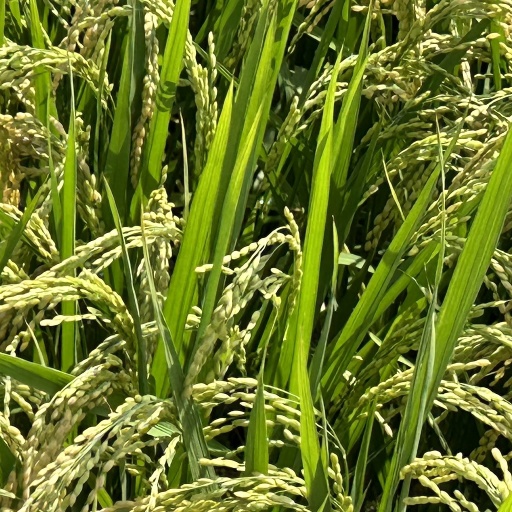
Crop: rice